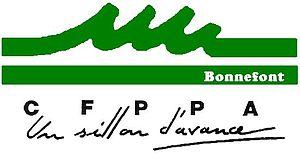
Logo CFPPA de Brioude Bonnefont
Le métier de technicien des services vétérinaires est, en France, une profession dépendant du ministère de l’Agriculture qui consiste à rendre visite à des établissements détenant des animaux, domestiques ou non, pour vérifier leurs conditions de vie, lutter contre les maladies et vérifier la conformité des installations.